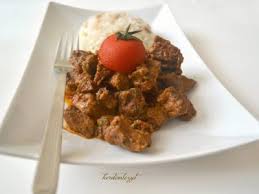
Yemek: et_sote